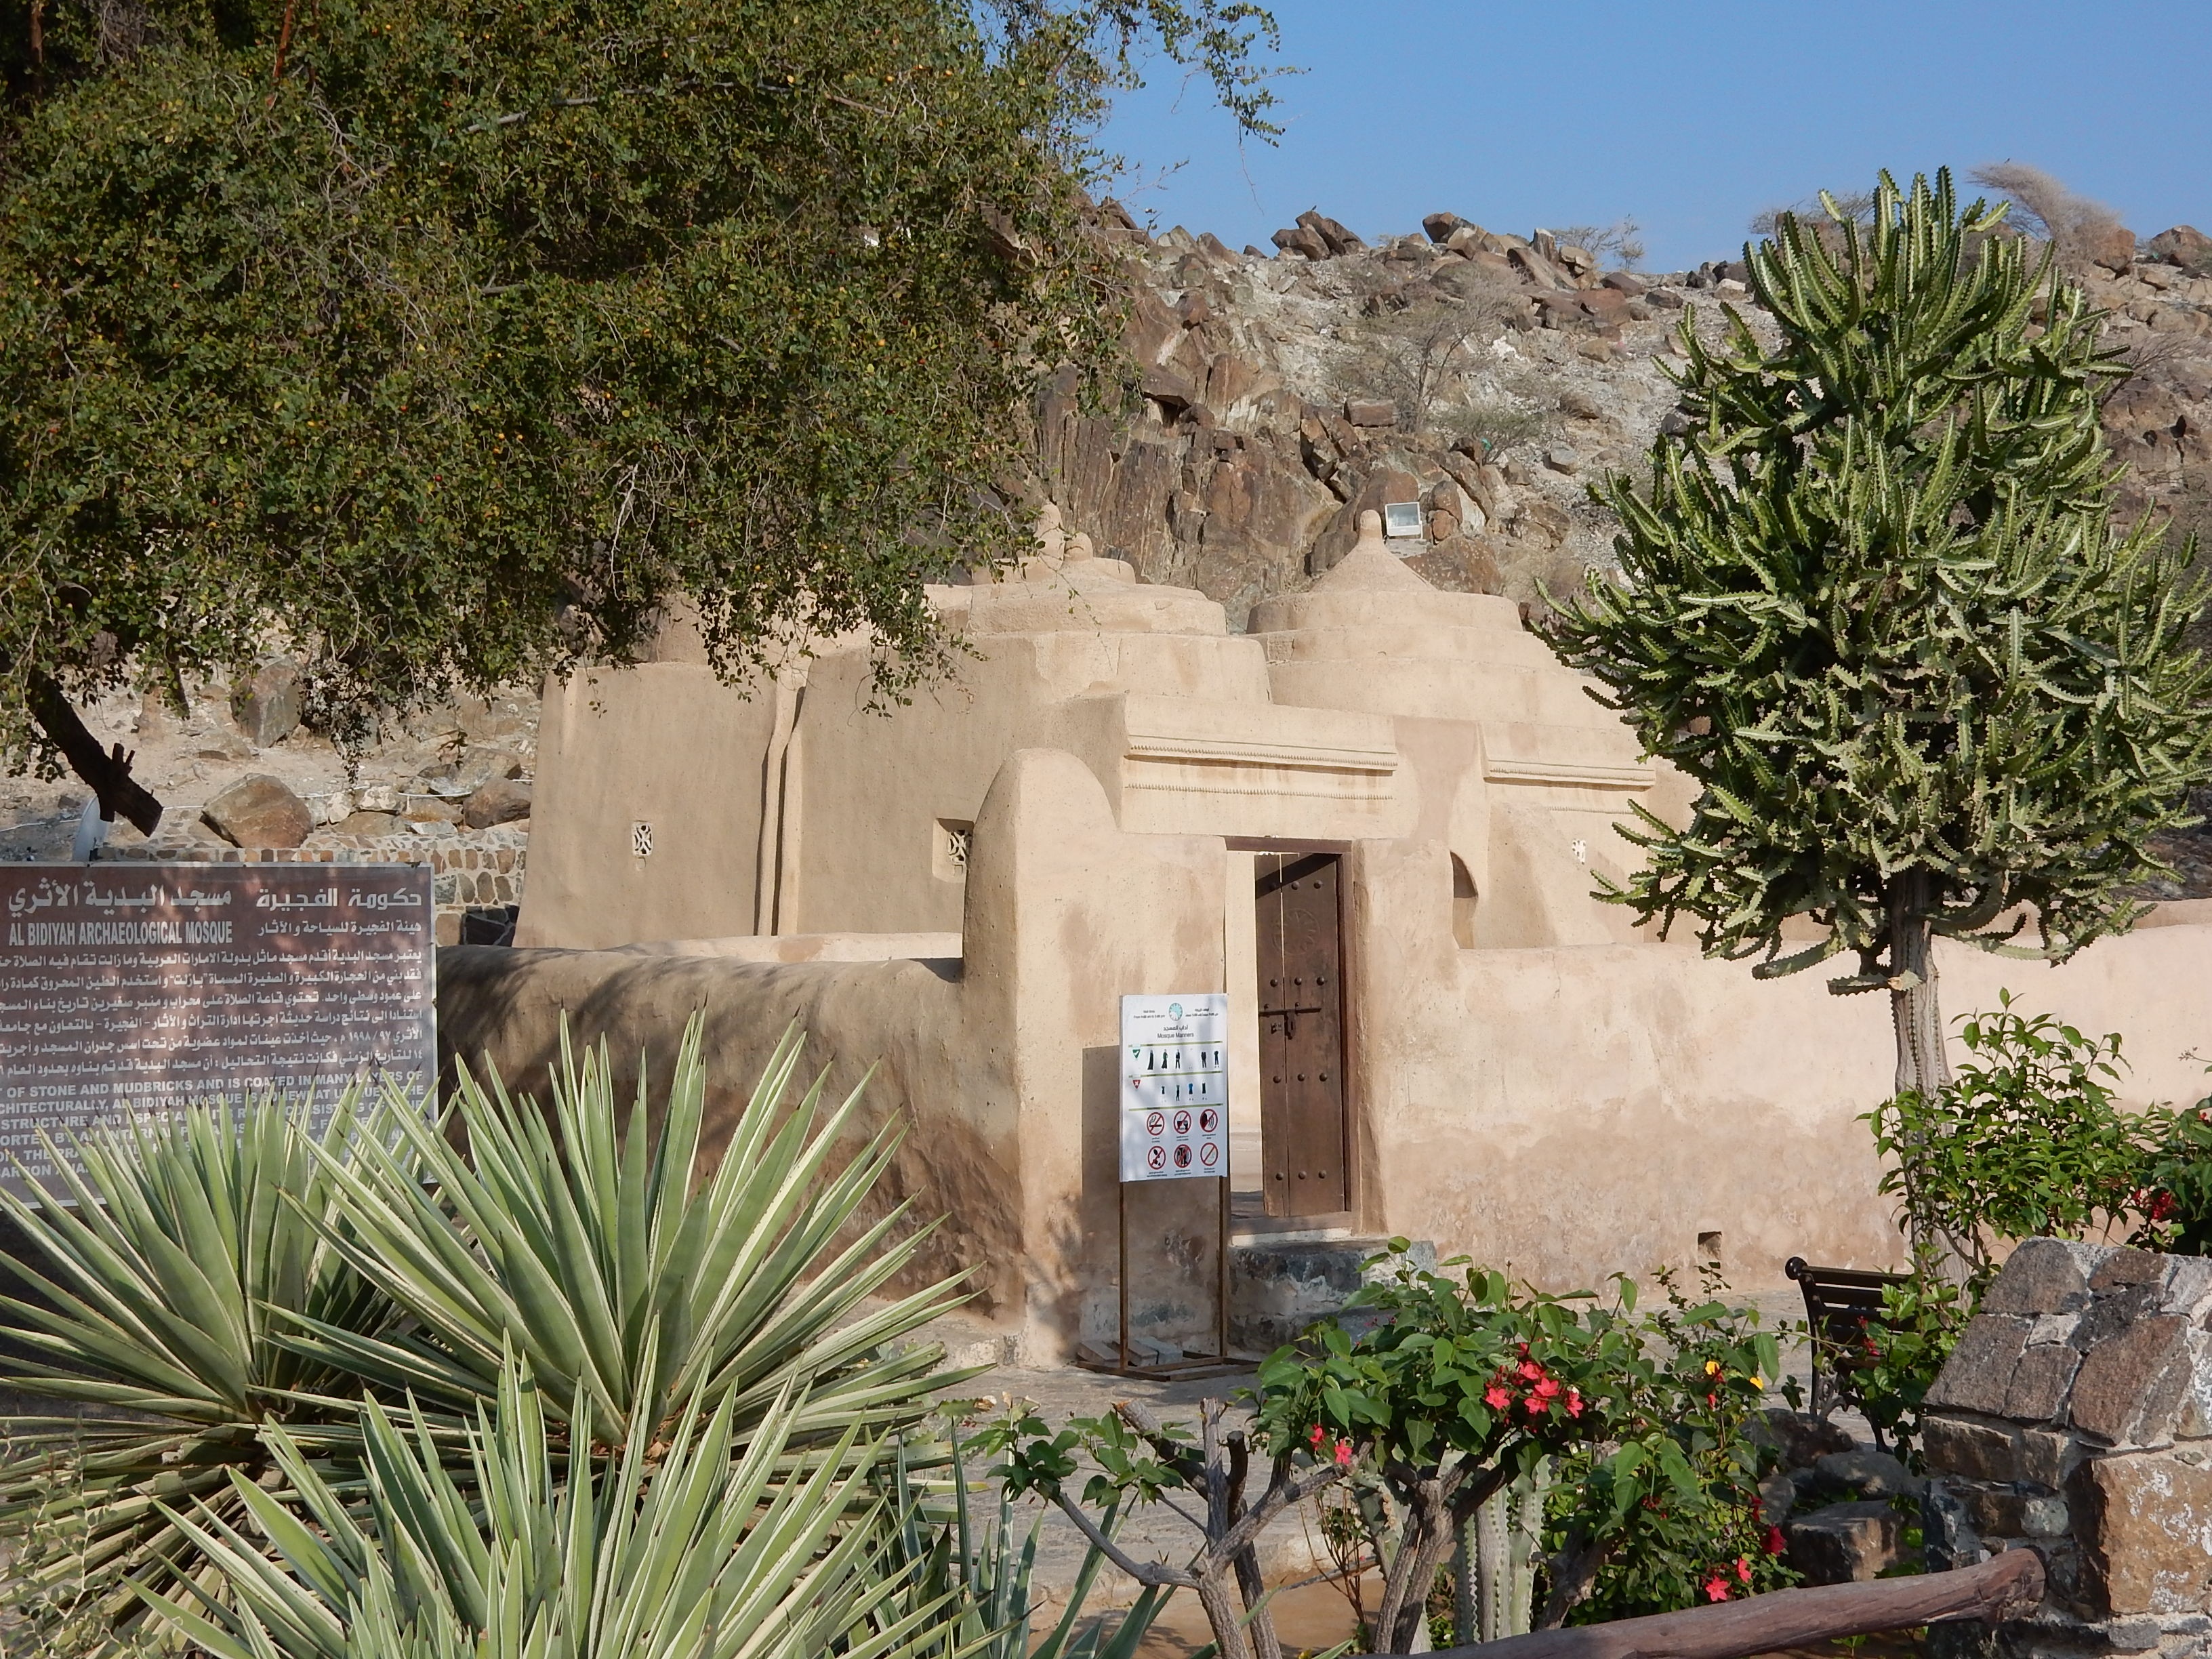
tree, villa, flower, home, vacation, village, property, garden, courtyard, resort, mosque, emirates, estate, hacienda, u a e, fujeira, arecales